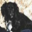
Label: dog